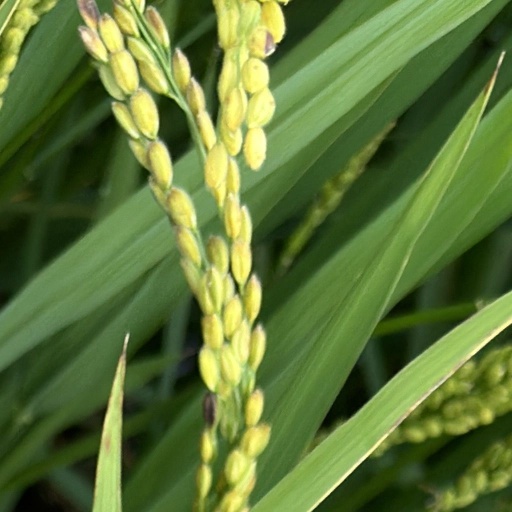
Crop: rice